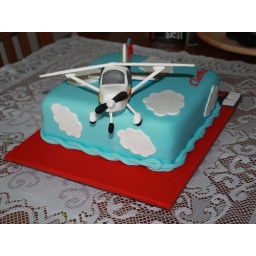
front of plane Cessna with a tail of coloured flags above the clouds